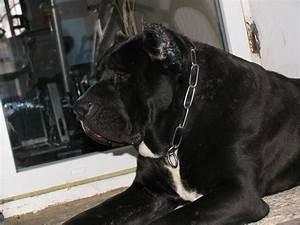
dog